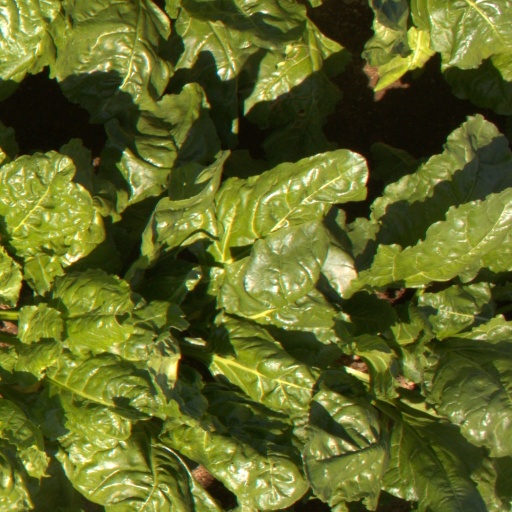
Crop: sugar beet